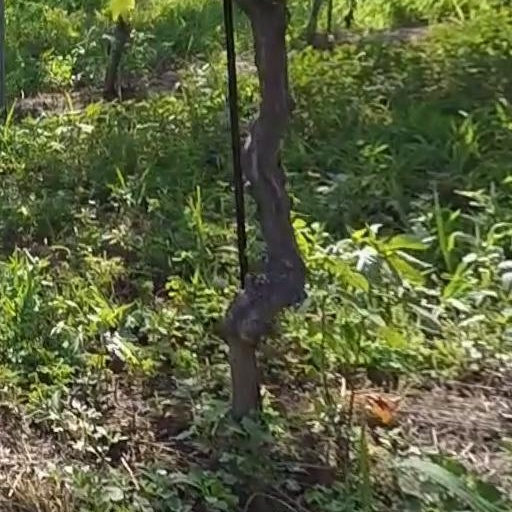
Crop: grape